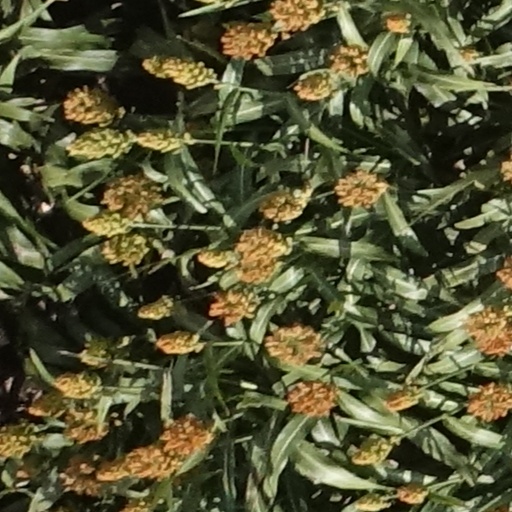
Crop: sorghum